Israel at the 2020 Summer Olympics

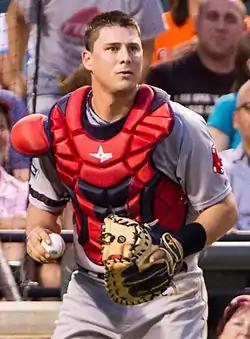
Ryan Lavarnway

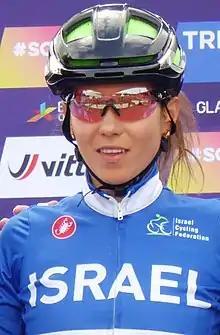
Omer Shapira

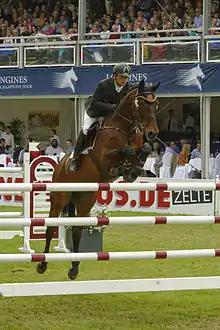
Alberto Michán Halbinger

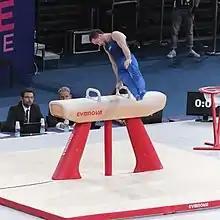
Artem Dolgopyat

Israeli road cyclist Omer Shapira ranked 60th in the Individual UCI World Ranking for women with 316.17 points and won a quota for Israel. Shapira also finished 13th at the Women individual time trial event at the 2019 UCI Road World Championships, but after decreasing to one athlete per country, Shapira placed eighth. The first 10 places automatically qualified their country to the women's individual time trial event. The Israel Cycling Federation decided that Shapira would be the Israeli road cyclist representative for the games.